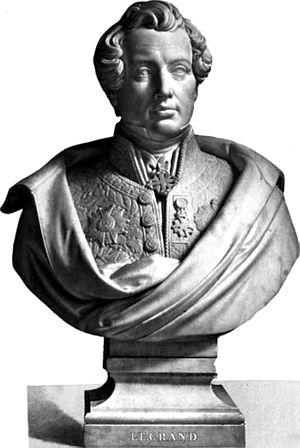
Alexis Legrand est un homme politique français né à Paris le 20 janvier 1791 et mort à Uriage-les-Bains le 29 août 1848. Directeur général des ponts et chaussées, il traça les plans du premier réseau de chemin de fer français.